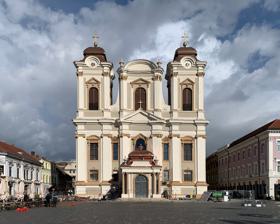
Building: St. George Cathedral, Timișoara
Country: Romania
Year built: 1774
St. George Cathedral Catedrala Sf. Gheorghe Religion Affiliation Roman Catholic Ecclesiastical or organizational status Roman Catholic Diocese of Timișoara Patron St. George Year consecrated 1803 Status Active Location Location Union Square , Timișoara Geographic coordinates 45°45′29″N 21°13′49″E / 45.75806°N 21.23028°E / 45.75806; 21.23028 Architecture Architect(s) Joseph Emanuel Fischer von Erlach Style Baroque Groundbreaking 1736 Completed 1774 Specifications Length 55 m Width 22 m Height (max) 35.5 m Dome (s) 2 Materials Brick The St. George Cathedral ( Romanian : Catedrala Sf. Gheorghe ), colloquially known as the Roman Catholic Dome ( Romanian : Domul Romano-Catolic ), is the cathedral of the Roman Catholic Diocese of Timișoara and one of the city's landmarks. The cathedral is dedicated to St. George and was built between 1736 and 1774. After the Cathedral Basilica of Oradea , it is the second largest Baroque religious building in Southeastern Europe . Liturgies in Hungarian , German and Romanian are currently held regularly in the cathedral. Due to the remarkable acoustics, organ concerts are also held here. History The construction of the cathedral was carried out during two decades, in two stages: 1736–1751 and 1755–1774, respectively. Although there is no evidence of this, it seems that the one who drew up the plan of the cathedral was Joseph Emanuel Fischer von Erlach , the then director of the Imperial Construction Office in Vienna and a very good connoisseur of the Baroque style . An 18th-century document, the Wienerische Diarium , mentions the laying of the foundation stone and also mentions that the architectural and construction plan was drawn up by Johann Jakob Schellbauer, councilor of the city of Vienna, and that it was approved by his superiors, who had this competence. The seat of the Roman Catholic diocesan bishop was originally in Cenad , which was devastated by the Turks, and moved to Szeged . In 1733, Emperor Charles VI moved his seat to Timișoara, at which time Adalbert von Falkenstein [ de ] was bishop. Due to this, it was decided to build a cathedral, an episcopal palace and houses for the canons, which led to the laying of the foundation stone of the cathedral on 6 August 1736. After just one year, construction work had to be stopped due to the Austro-Turkish War . After the death of Adalbert von Falkenstein in 1739, Nikolaus Stanislavich [ de ] , who had fled Craiova from the Ottomans, took over as his successor and restarted the construction work, which only reached its peak in the years 1746–1747. Bishop Franz Anton Engl von Wagrain [ de ] , Stanislavich's successor, vigorously pushed ahead with the construction work on the cathedral in 1751–1752. On 8 September 1754 ( Nativity of Mary ) he celebrated the first Holy Mass , even though the completed half of the cathedral was separated from the construction site with a wooden shed. The High Mass began with the premiere of the Missa in honorem Sanctissimae Trinitatis composed by Michael Haydn for this occasion. The second construction phase lasted from 1755 to 1774. The construction management was taken over by the engineers Carl Alexander Steinlein and Johann Theodor Kostka Edler. They added the missing parts of the cathedral, completed the masonry of the nave and built the two towers. They paid special attention to the tower facade and the entrance hall, which are characteristic of the cathedral. In 1761 the towers were completed and covered with clapboards, since the cost of copper domes was too high for the Viennese court. Carl Joseph Römmer proposed some modifications to the cathedral as early as the 18th century, of which only the entrance portico was executed. The solemn consecration of the cathedral took place only in 1803, on April 24, one day after the feast of St. George , the spiritual patron of the cathedral. The consecrator was Bishop Ladislaus Kőszeghy von Remete [ de ] , a former Jesuit , who will open in 1804 the first Roman Catholic theological seminary in Timișoara. In 1756, the cathedral was raised to the rank of first church of Timișoara, by a decree of Empress Maria Theresa . Between 1788 and 1790, during the fighting between the Turks and the Austrians, the cathedral served as a salt depot and proviant for the army. Also during the siege of Timișoara in 1849 , the cathedral, where the city's citizens sought shelter, was badly damaged. When a bomb tore down the roof, the citizens fled into the crypt of the cathedral. In this crypt, several bishops and canons of Cenad, as well as military nobles, were buried. Architecture The interior of the cathedral The St. George Cathedral is considered to be the most unitary and representative Baroque construction of Timișoara. Due to the marshy terrain, the cathedral was built on wooden pillars. Its dimensions are impressive: it is 55 meters long, 22 meters wide, the height of the nave is 16.9 meters, and of the towers 35.5 meters. The shape of the cathedral is a cross, the building being made of brick, with exterior ornaments made of stucco and stone. The front doors are made of solid oak, ornamentally covered with nickel grilles. The cathedral has nine altars , belonging to the Rococo and Baroque style, which were sculpted by Johannes Müller. The altars are decorated with icons, and the main altar is flanked by two statues of St. Teresa of Ávila and St. Charles Borromeo , both of which are sculpted by Johann Josef Rößler. The main altar was painted by Michelangelo Unterberger , then director of the Vienna Academy of Fine Arts , and its central part is dominated by statues of two cherubs. The painting above the main altar, made in 1754, also belongs to Unterberger. This depicts St. George in armor on horseback fighting a dragon. The structure of the side altars was made by Timișoara craftsmen Georg Wittmann and Franz Wagner, the necessary materials (marble and wood) being brought from Vienna. They were painted by Johann Nepomuk Schöpf in Prague in 1772. The interior of the cathedral is also notable for its valuable liturgical objects: the silver chandelier from the main altar (the so-called "Eternal Light"), made by the Viennese jeweler Josef Moser, the large, gilded monstrance , a few chalices and the silver ceremonial cross of the cathedral. Of the four bells of the cathedral, only the large, episcopal one is found, which was cast in 1763 by Joseph Steinstock in Buda , Hungary. The first clock in the tower was made by the Timișoara watchmaker Joseph Martin Kidl in 1764 and was later replaced by Viennese and Timișoara craftsmen. The first Baroque-style organ, beautifully decorated, was built by the Viennese master Paul Hanke in 1757 and was replaced in 1907 by the current organ of the Timișoara builder Carl Leopold Wegenstein [ de ] , considered a replica of that in Saint-Sulpice , Paris . The basement of the cathedral is used as a crypt. Over the centuries, bishops, canons and a number of high-ranking soldiers and commanders of the Timișoara Fortress have been buried here. Among the bishops buried here are Nikolaus Stanislavich [ de ] , Franz Anton Engl von Wagrain [ de ] , Emmerich Christovich [ de ] , Sándor Csajághy [ hu ] , Sándor Bonnaz [ hu ] , Sándor Dessewffy [ hu ] , Augustin Pacha , Adalbert Boros and Sebastian Kräuter . The first burial took place here in 1740, before the completion of the cathedral. Carlo Tazzoli, an Italian canon who came to Banat in the first half of the 18th century, together with the Italian settlers from Carani , was buried in the floor of the crypt. The most recent burial site is that of Bishop Sebastian Kräuter (2008). References Wikimedia Commons has media related to St. George Cathedral, Timișoara .